Eli Waldron

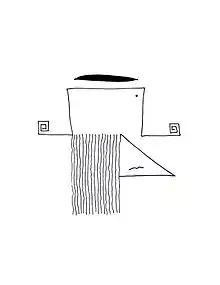
"Fast Nichts" February 5, 1975.

Eli Waldron's drawings, dating from the 1950s to 1980, were less known than his literary work, with only one published during his lifetime. Nonetheless, they represent an important part of his oeuvre. In these drawings, words and images coalesce to create a literary form of art. Many are captioned and deal with the themes of love, sex, nature, the individual, politics, power, religion, spirituality, and the cosmos with concision, wit, and humor. Motifs include trees, birds, eyes, faces, and signs. A recurrent feature in the drawings is the profile of a long-nosed man, who could be said to represent the artist, observing.